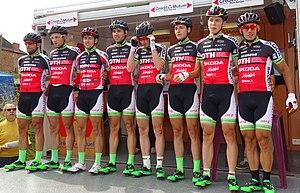
Reportage réalisé le mardi 25 août à l'occasion du départ et de l'arrivée du Grand Prix des Marbriers 2015 à Bellignies, Nord-Pas-de-Calais, France.
L'équipe cycliste Akros-Thömus est une équipe cycliste sur route suisse, avec une licence d'équipe continentale.